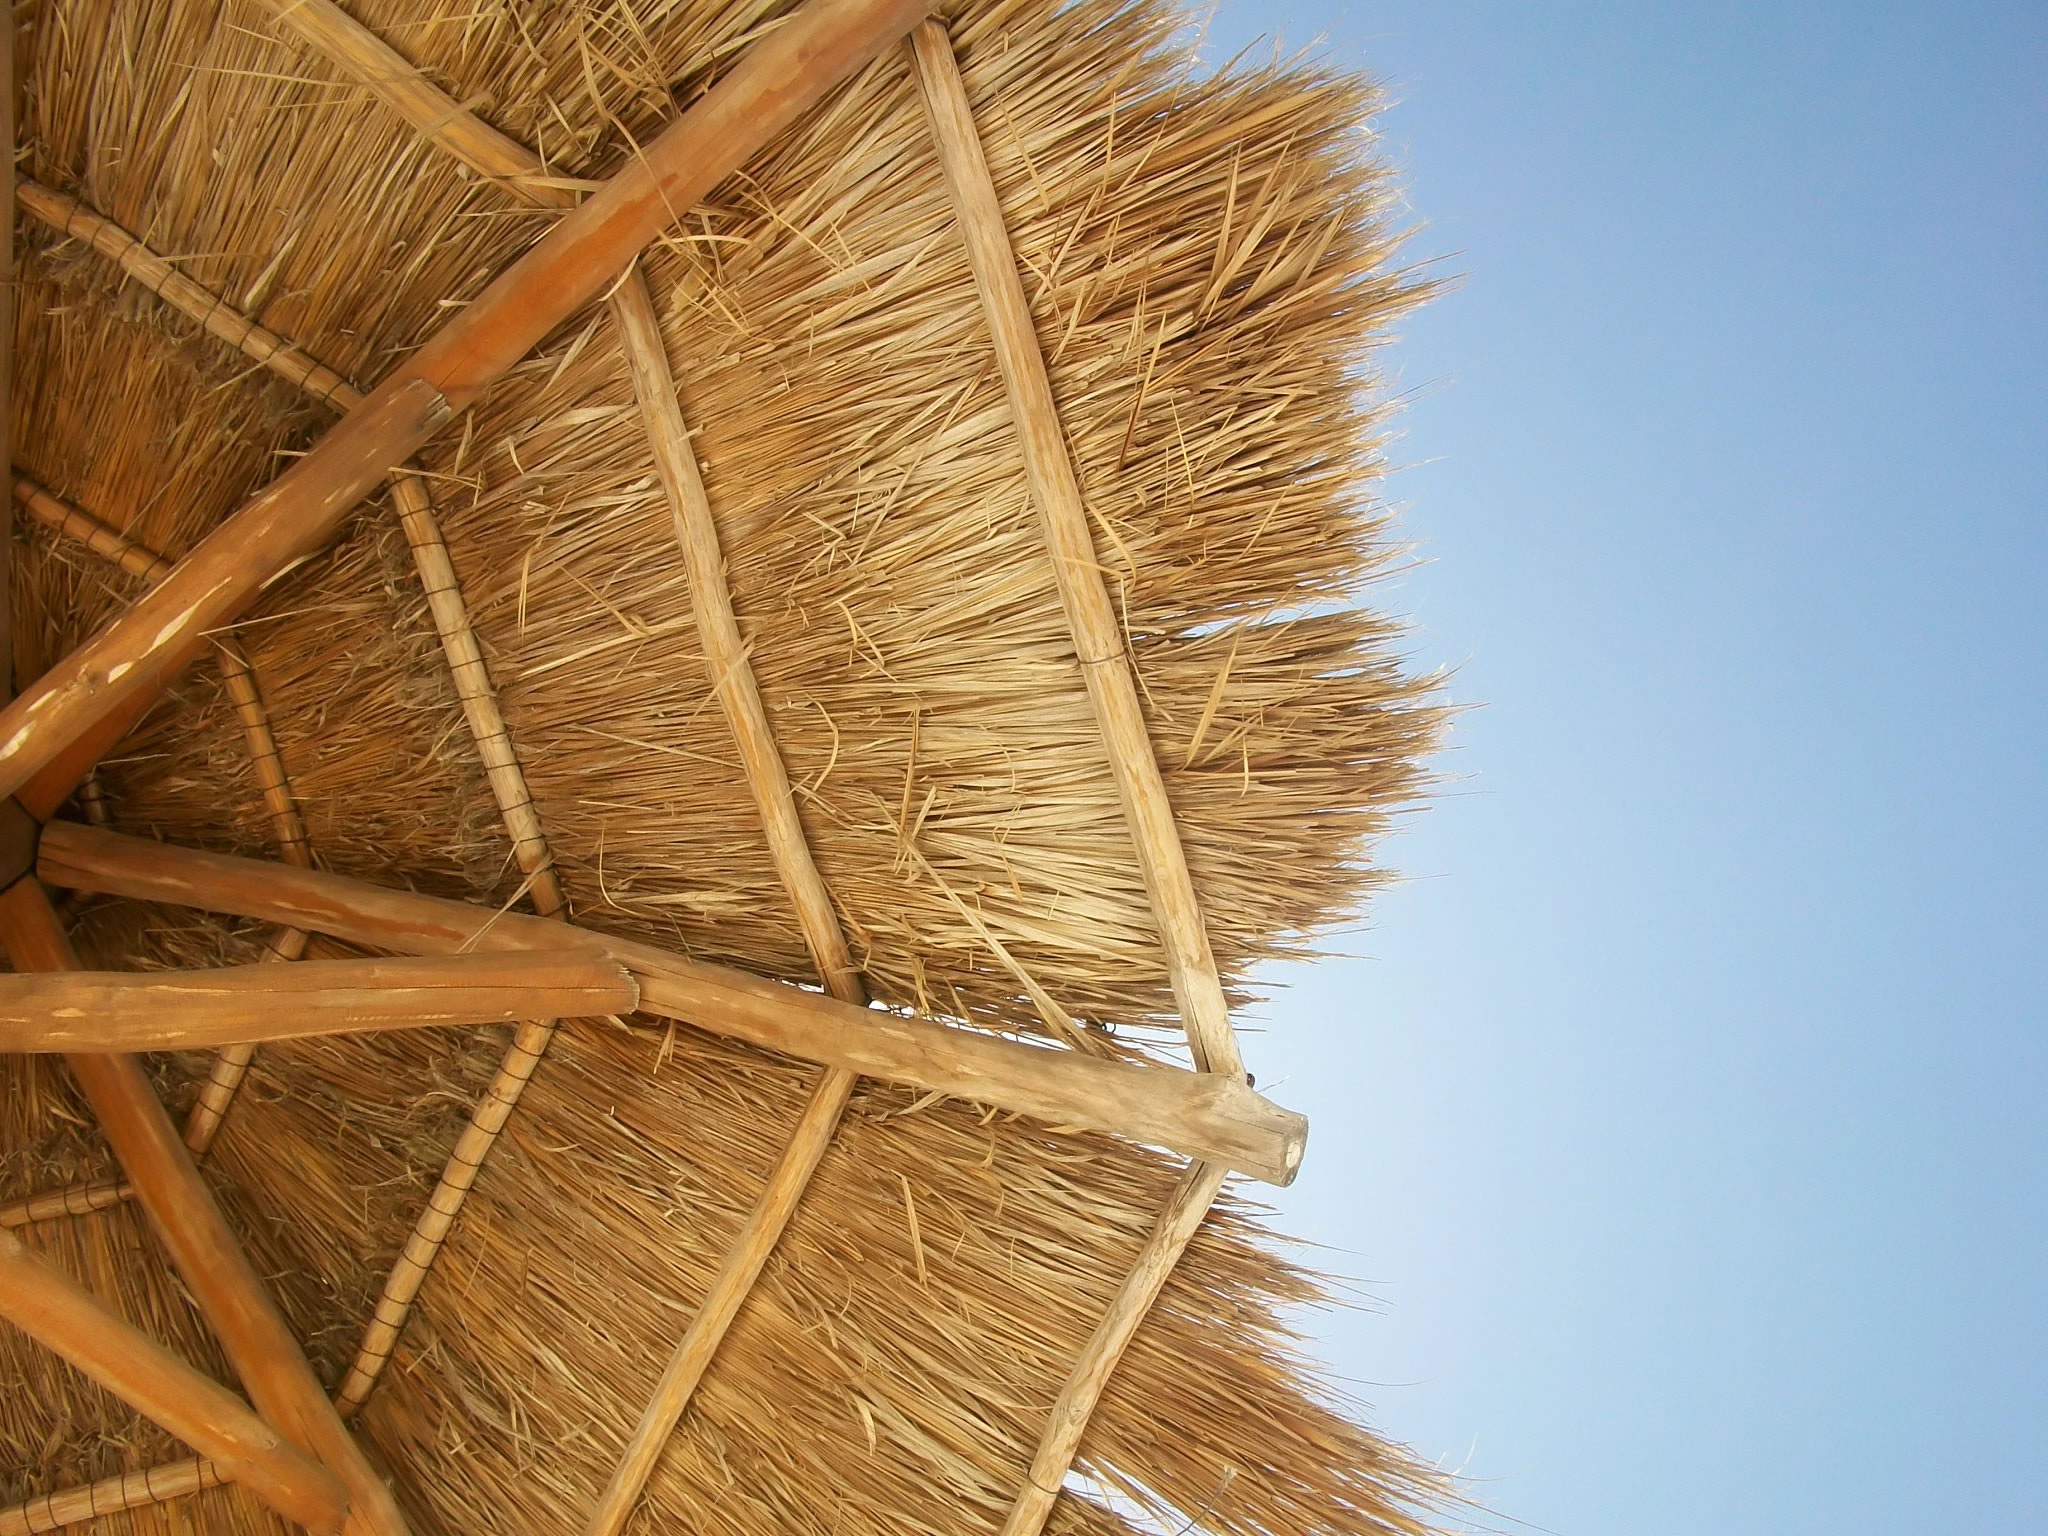
beach, tree, plant, sky, wood, sun, leaf, relax, crop, holiday, calm, rest, agriculture, relaxation, straw, bamboo, cancun, man made object, palapa, grass family